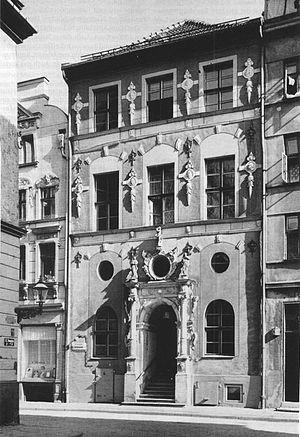
Le Corps Masovia est le dernier corps d'étudiants allemand encore existant de l'université Albertus de Königsberg. En janvier 2001, Masovia s'est établi à Potsdam.